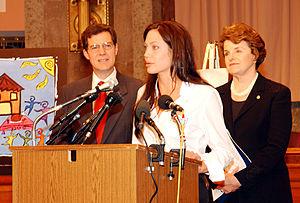
Angelina Jolie [ænd͡ʒeˈliːnɪ d͡ʒoʊˈliː], née Angelina Jolie Voight le 4 juin 1975 à Los Angeles, est une actrice, réalisatrice, scénariste, productrice, mannequin, philanthrope, écrivaine et ambassadrice de bonne volonté américano-cambodgienne. Elle a reçu trois Golden Globes, deux Screen Actors Guild Awards et un Oscar du cinéma.